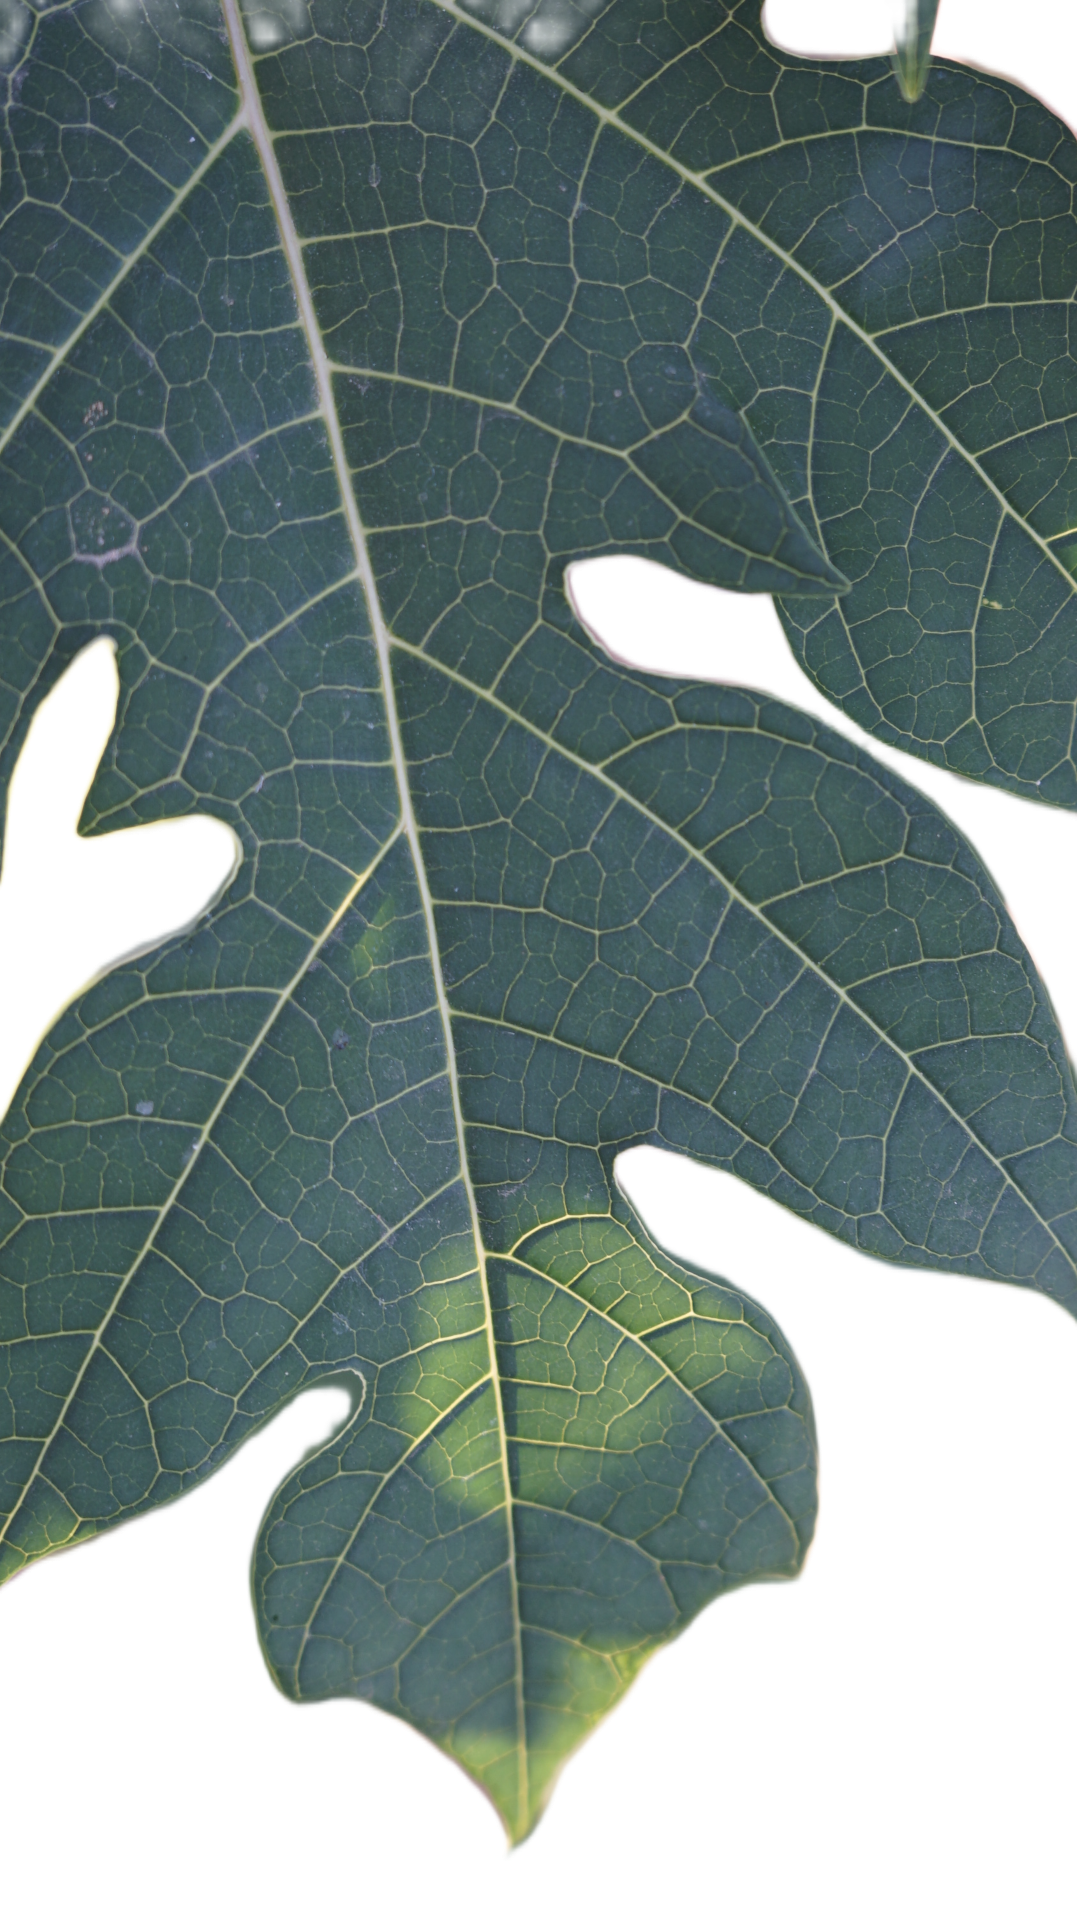
Crop: Papaya
Label: Healthy_leaf